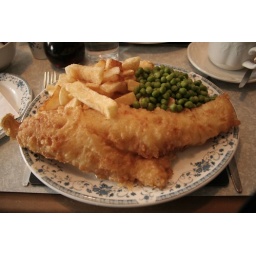
canoe in yellow sleeping bag